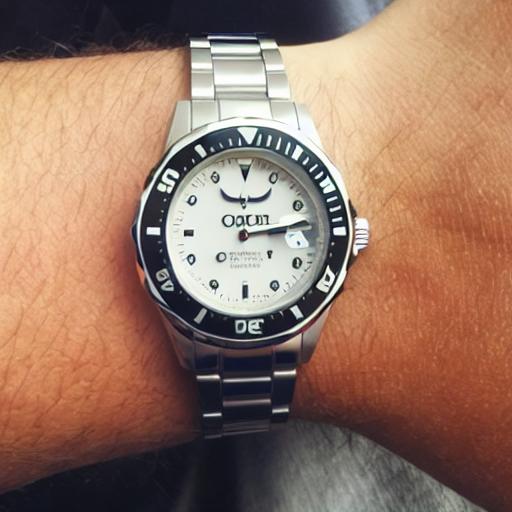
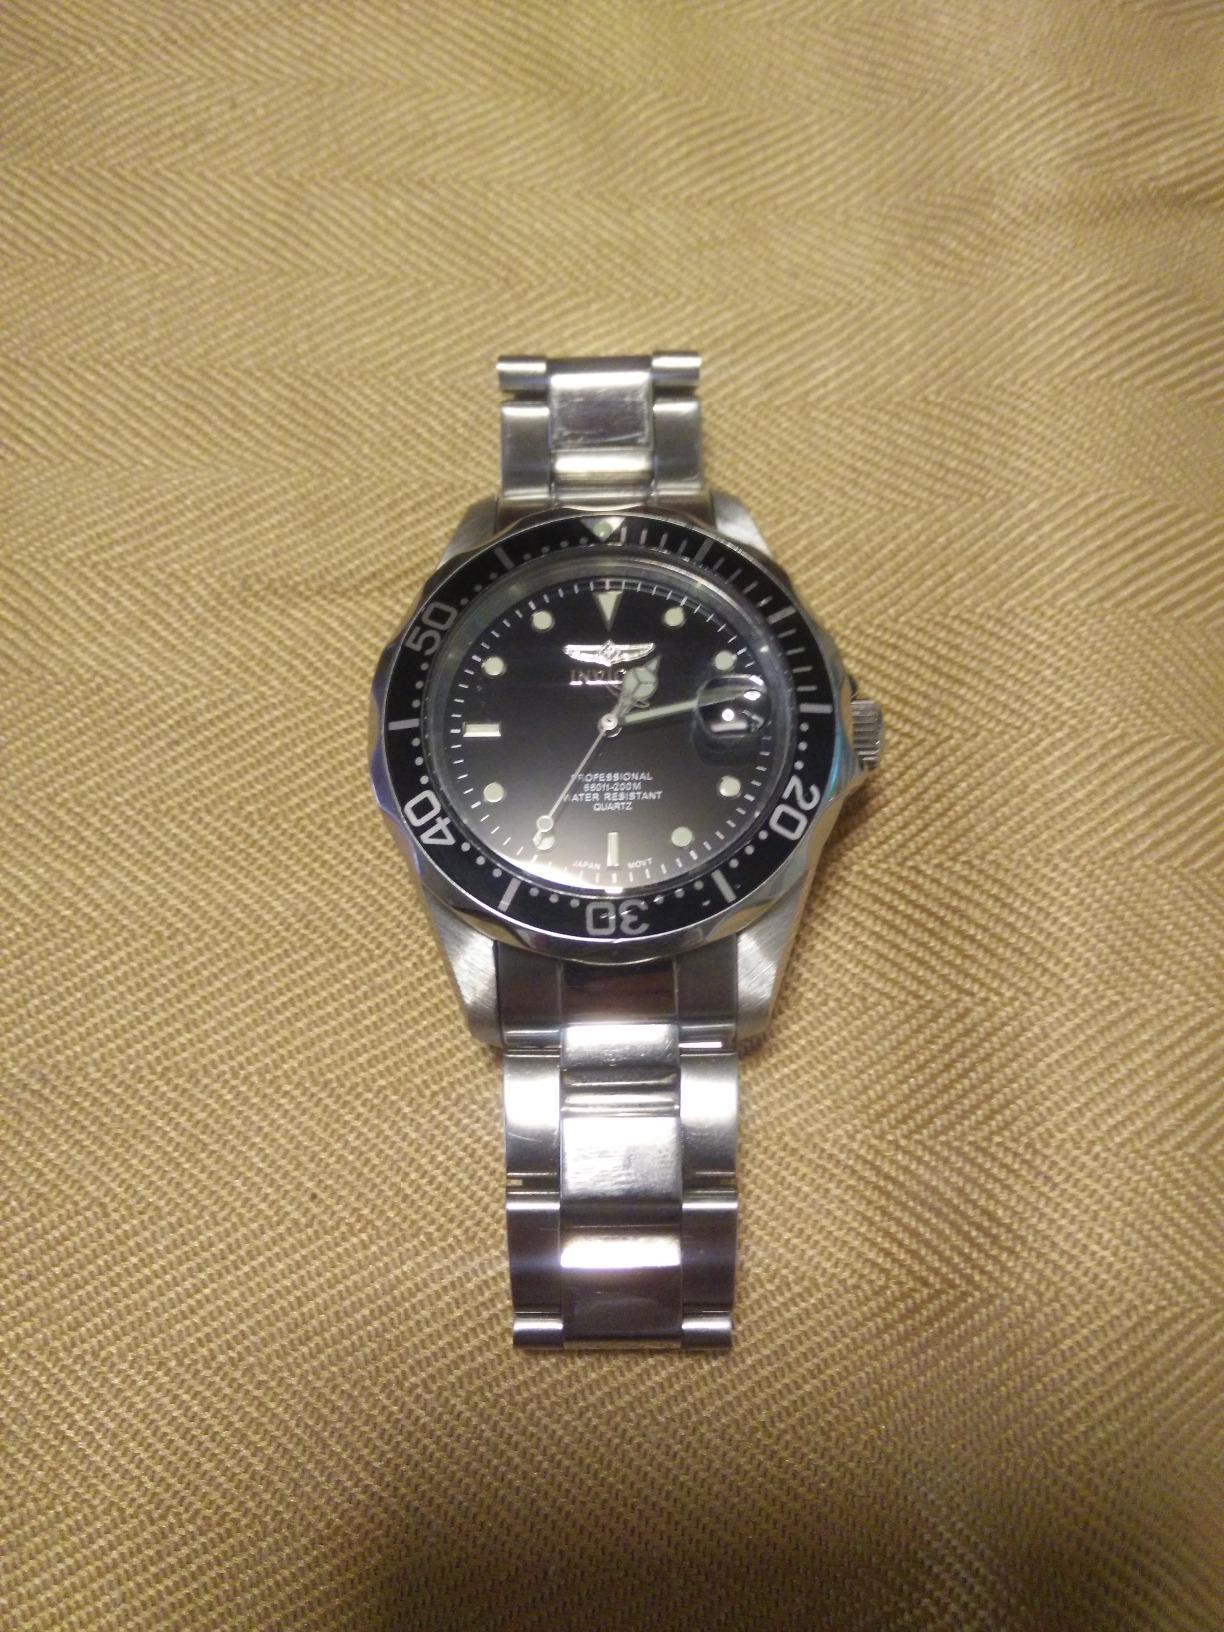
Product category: accessories_watch
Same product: no